Tempita Vihara

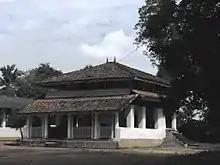
The Soldara Viharaya, Callthe Mahalloluva Sri Saddharmaramaya located in Western Province.

Among these, except Ketapitiya"," all the others are located on the right side of the Kandy Road (while travelling from Colombo to Kandy) and in close proximity to the old Kandy Road connecting Sabaragamuwa. Poththapitiya, with its unique architectural creations amidst the Ketapitiya Raja Maha Viharaya (ancient temple) and several other temples is located at the Ketapitiya junction along the Kadugannawa road. The constructed within a special geographic region with special architectural features is a wonderful architectural creation.